Martijn Meerdink

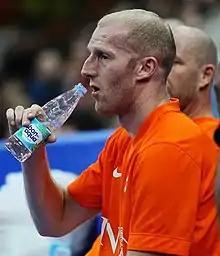
Meerdink in 2015

Martijn Meerdink (born 15 September 1976) is a Dutch former professional footballer who played for AZ Alkmaar as a winger and was capped for the Netherlands.